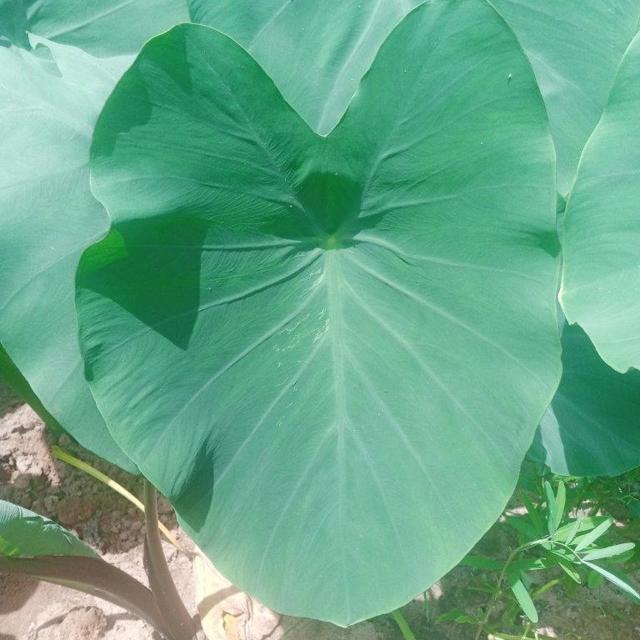
Label: Healthy